Hirlatzhöhle

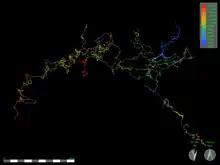

It is still ongoing in the Hirlatzhöhle. The exploration is coordinated by the Hallstatt-Obertraun Cave Association. The cave is closed all year round. To avoid a collapse, a blast was carried out during an inspection. Step aids, footbridges and ladders make it easier for exploration teams to proceed through the cave. Visits are only possible in the months from January to March, at other times of the year the water level in some parts of the cave can fluctuate rapidly and leads to flooding.